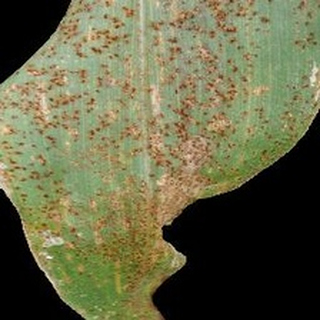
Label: corn_common_rust